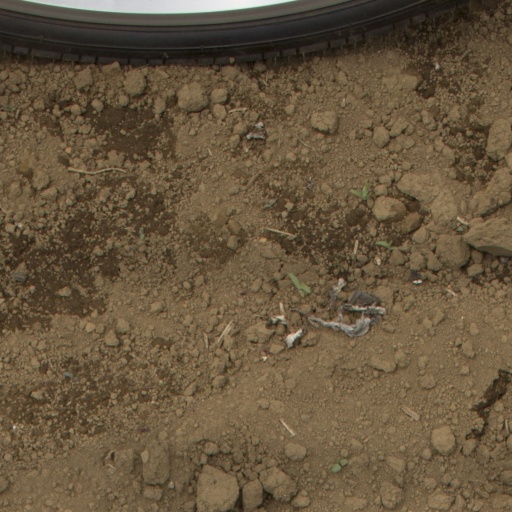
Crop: Jerusalem artichoke